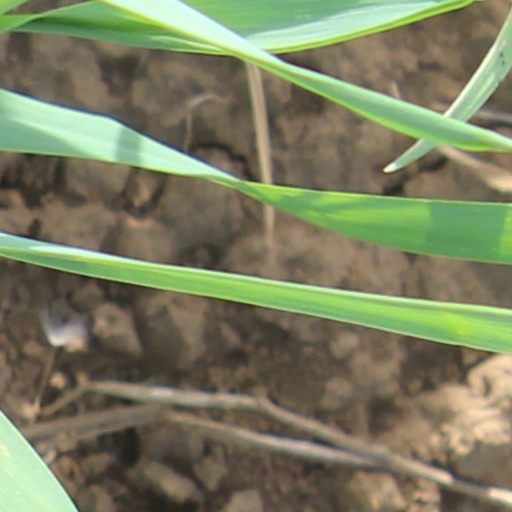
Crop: wheat